Bibliotheca Botanica

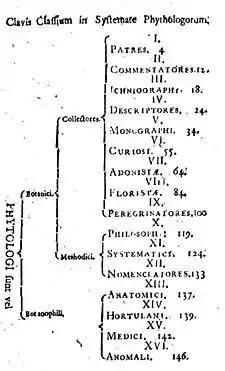
Linnaeus's method for classifying the elements of "Bibliotheca Botanica"

The term "methodists" (methodici, equivalent to present-day systematists) was coined by Linnaeus in his "Bibliotheca Botanica" to denote the authors who care about the principles of classification in contrast to the collectors who are concerned primarily with the description of plants paying little or no attention to their arrangement into genera etc. For Linnaeus the important early Methodists were Italian physician and botanist Andrea Caesalpino, the English naturalist John Ray, German physician and botanist Augustus Quirinus Rivinus, and a French physician, botanist, and traveller Joseph Pitton de Tournefort.